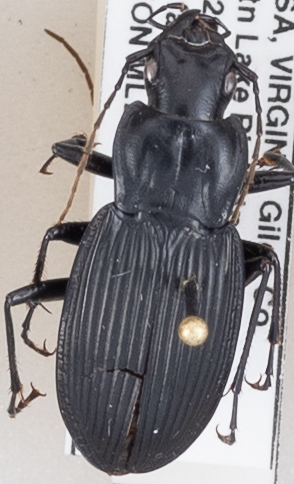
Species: Dicaelus teter
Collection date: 2018-07-17
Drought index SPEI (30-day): -0.508
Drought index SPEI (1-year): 0.348
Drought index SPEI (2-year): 0.32